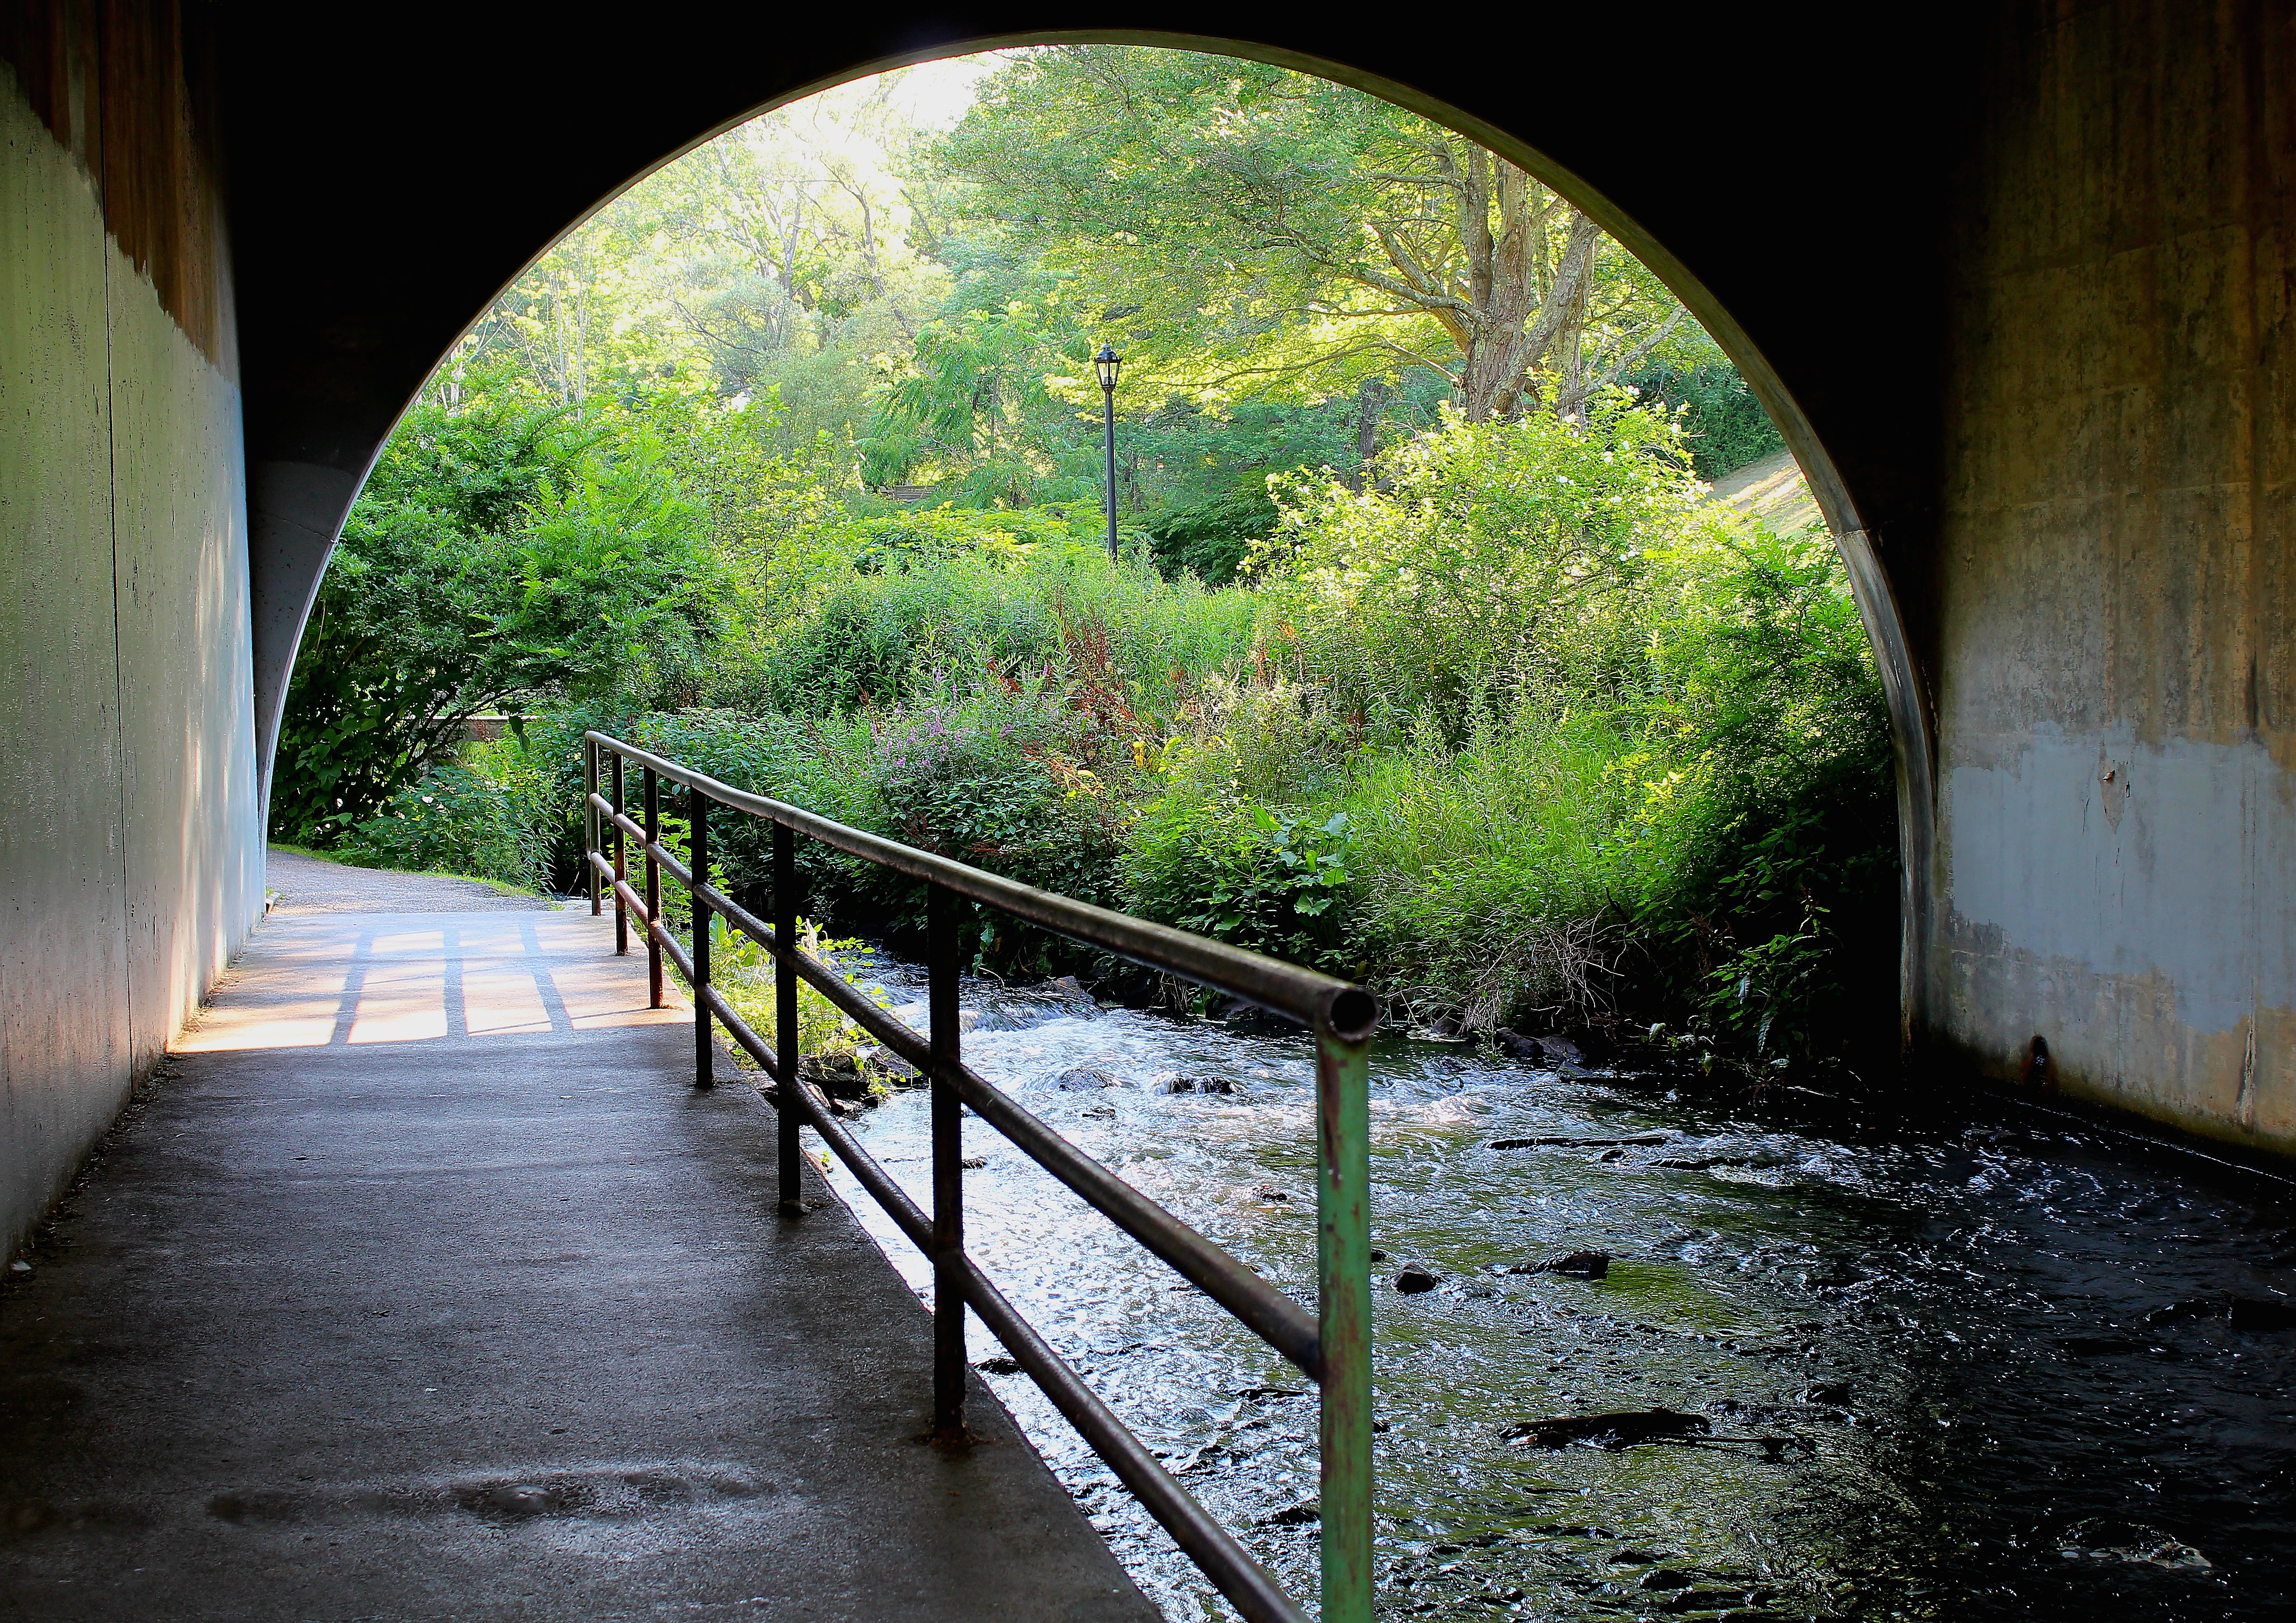
tree, water, nature, bridge, sunlight, morning, leaf, flower, river, tunnel, arch, green, reflection, autumn, season, waterway, infrastructure, rural area